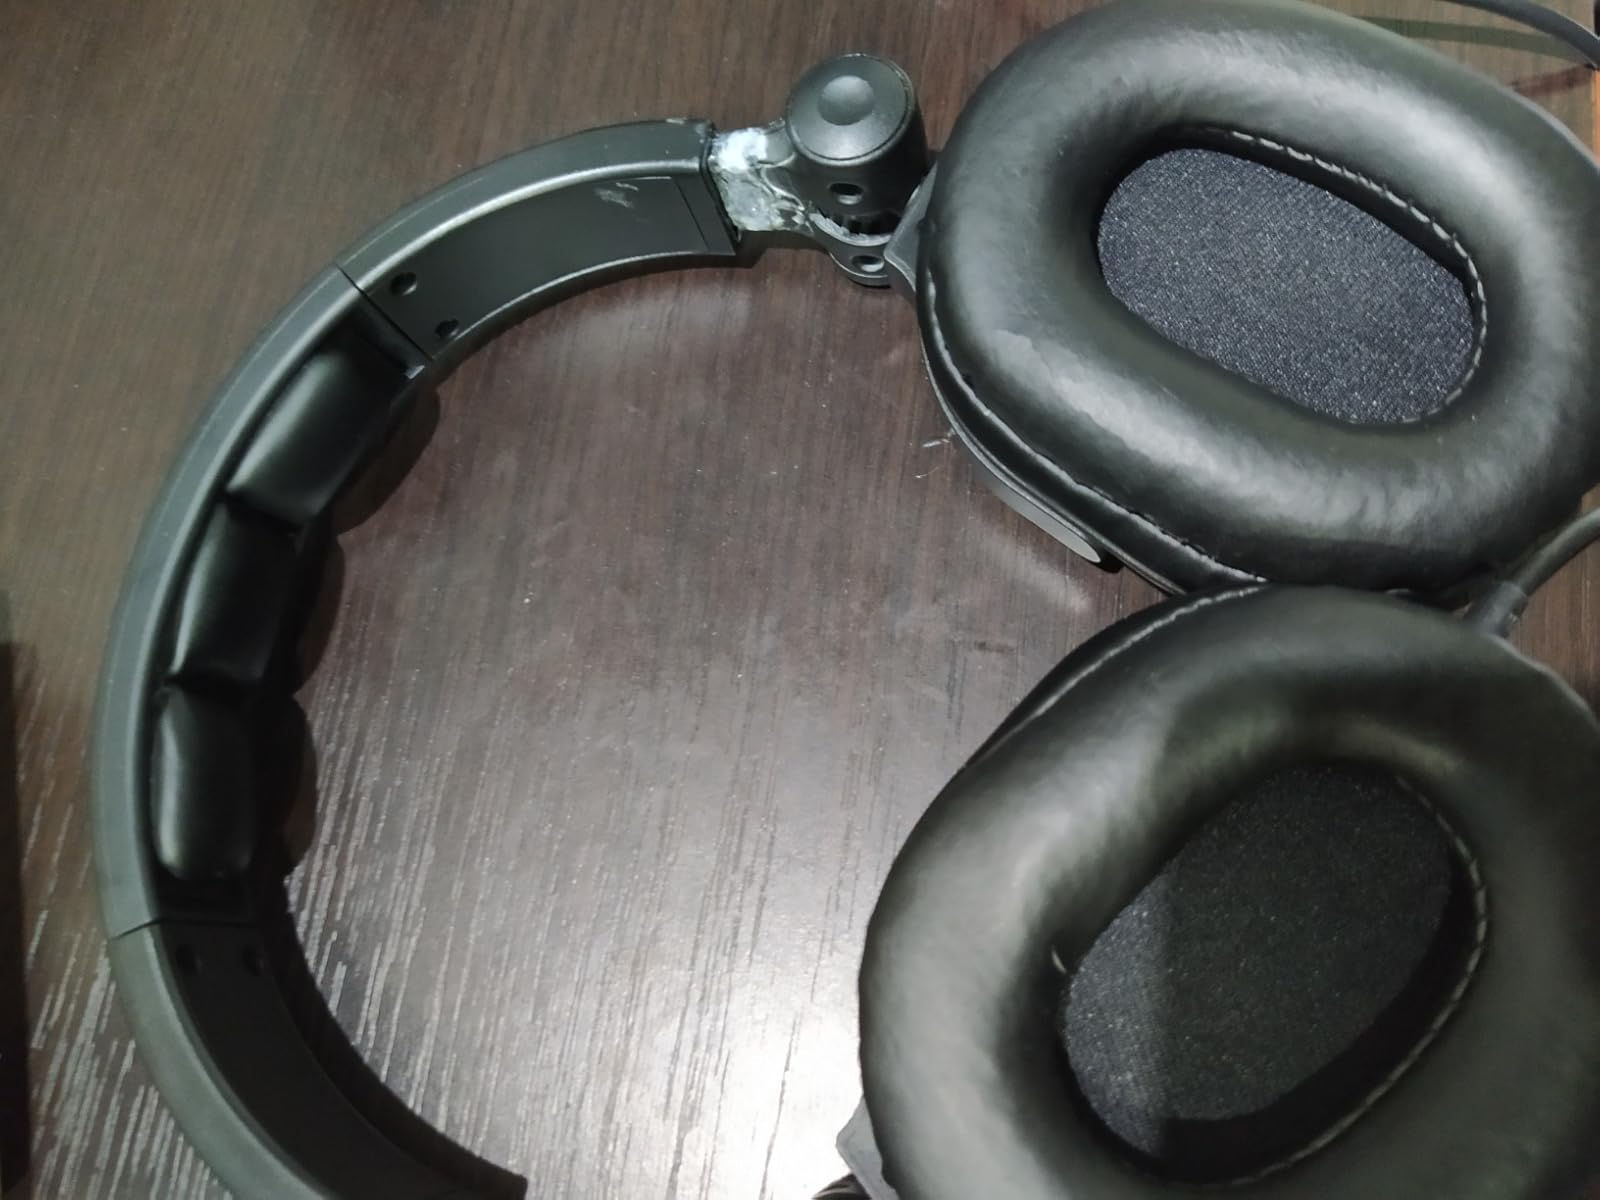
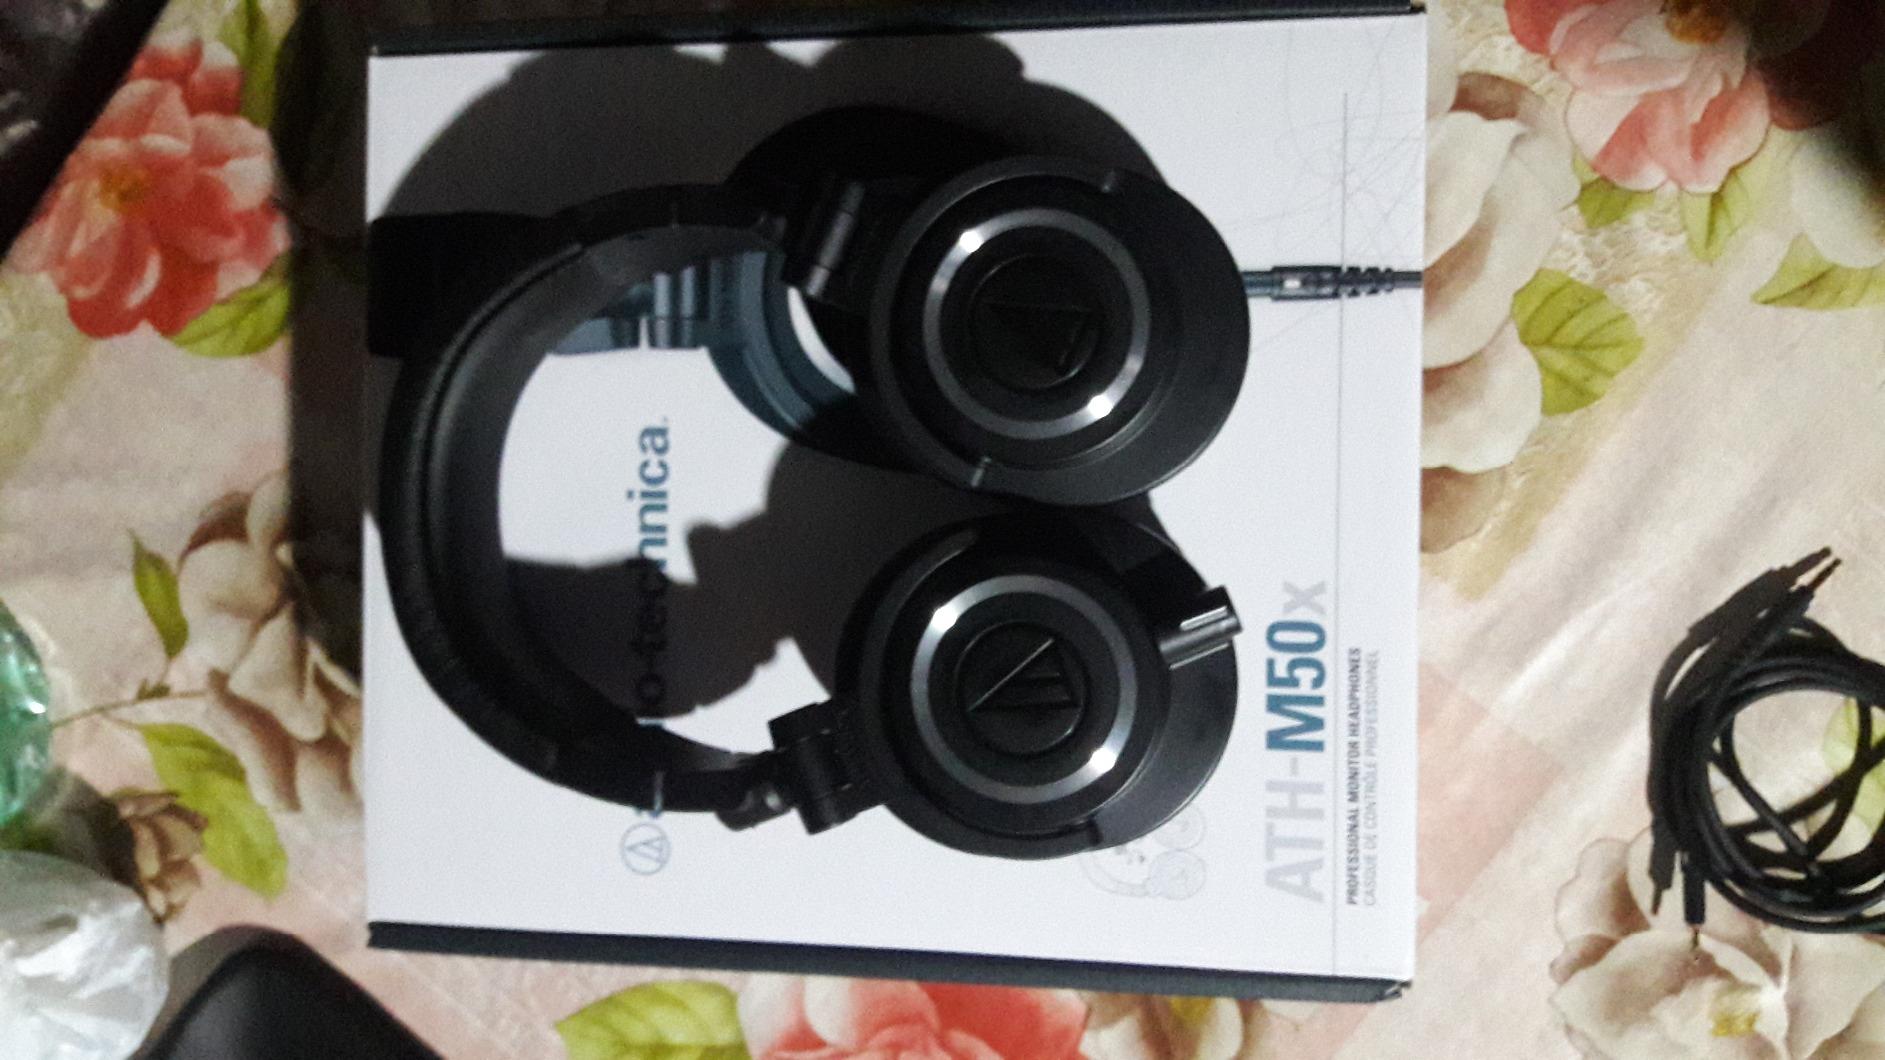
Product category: headphones
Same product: no